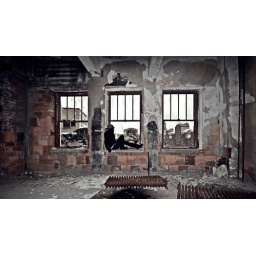
best seat in the house